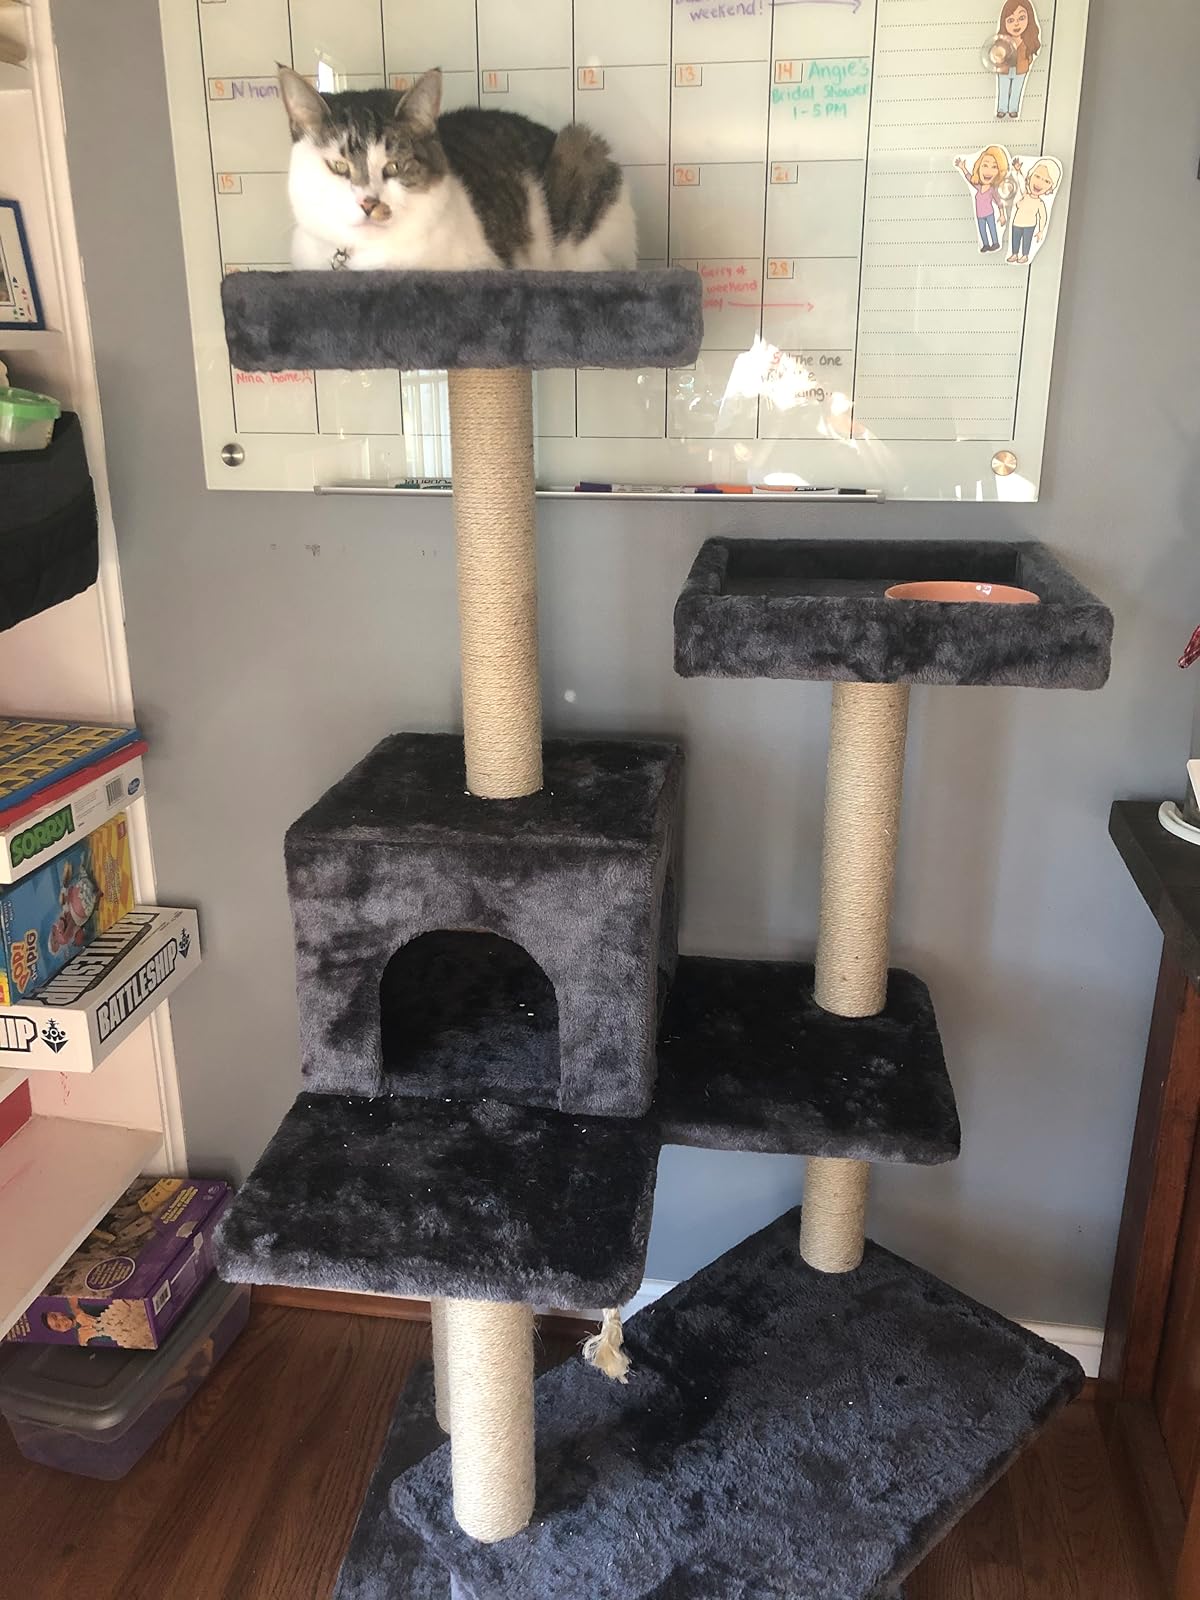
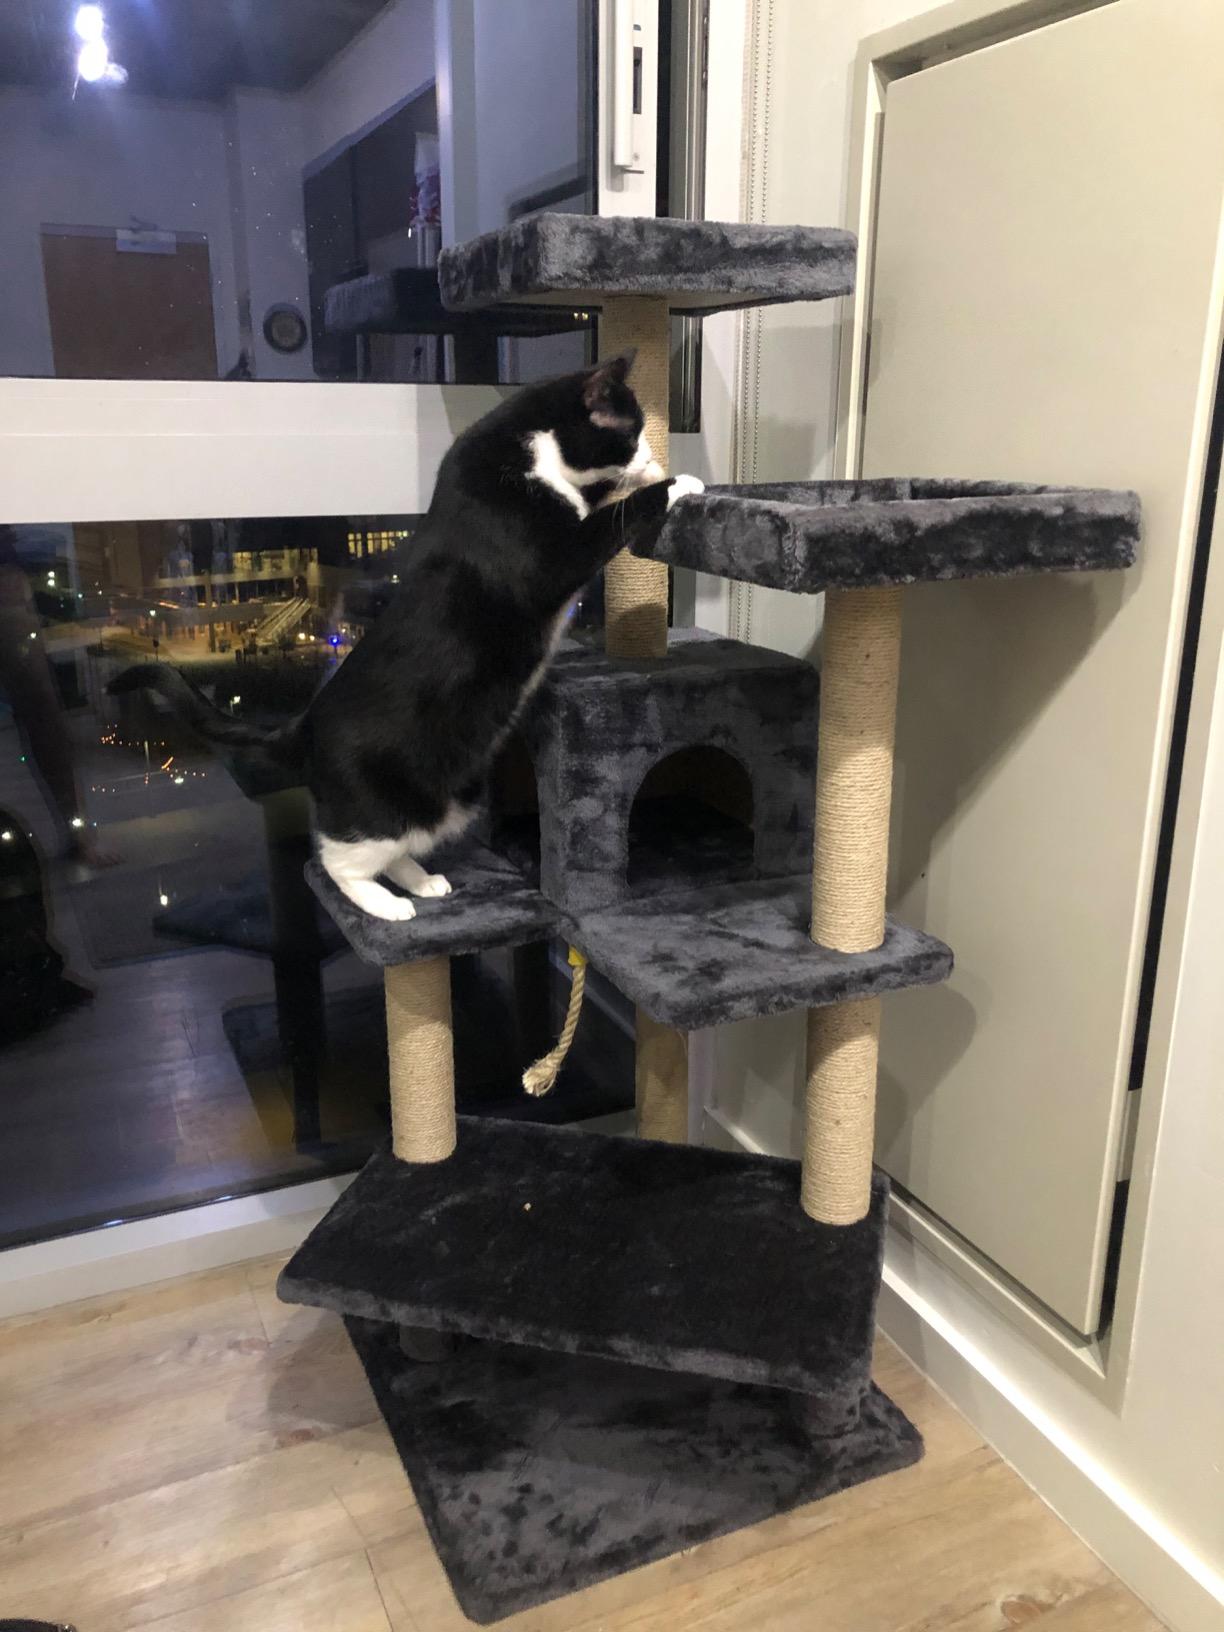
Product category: items_cat tree
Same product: yes